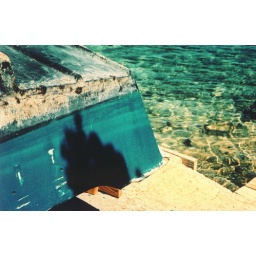
boat by water